Hosokute-juku

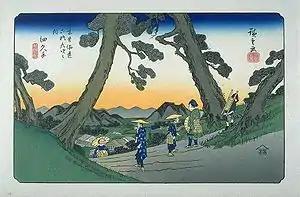
Hiroshige's print of Hosokute-juku, part of the "Sixty-nine Stations of the Kiso Kaidō" series

In the early Edo period, the system of post stations on the Nakasendō was formalized by the Tokugawa shogunate in 1602. The route between Ōkute-juku and Mitake-juku was long and the terrain was difficult, crossing the Biwa-toge Pass, so another post station was established as a resting spot in-between in 1610. This was Hosokute-juku, and it is located within the territory of Owari Domain. The temple of Kaigen-in, the "bodaiji" of the Toki clan, the "shugo" of Mino Province in the Muromachi period is located nearby,